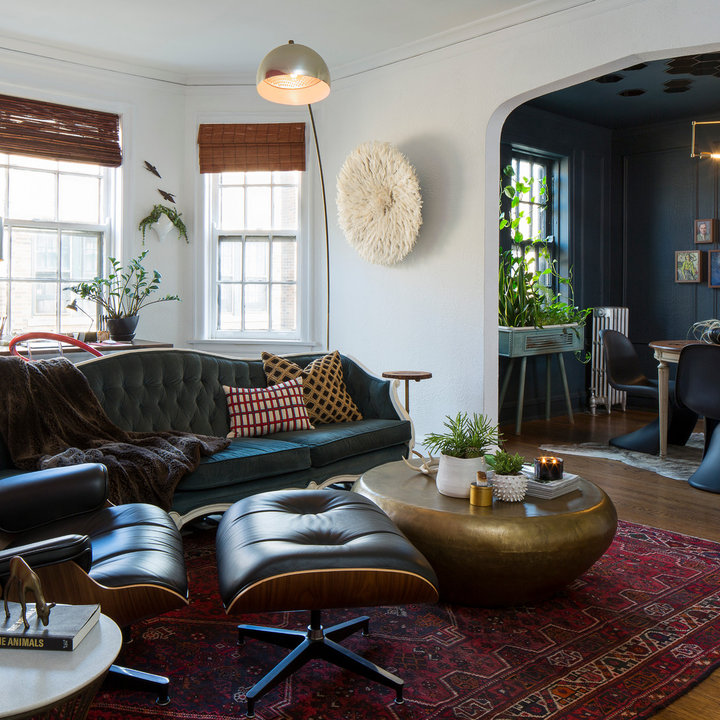
Style: Vintage